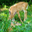
Label: deer